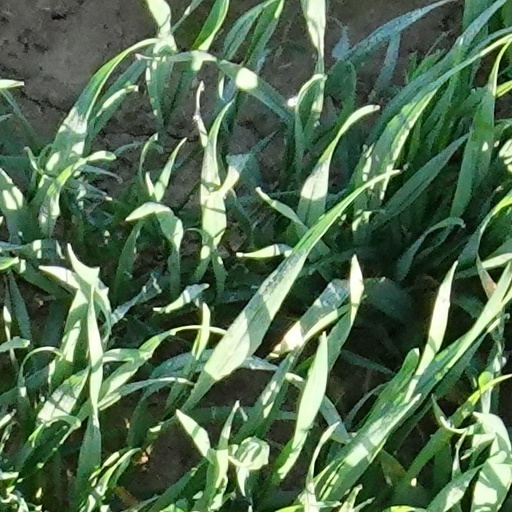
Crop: wheat